Centre for Agricultural Research in Suriname

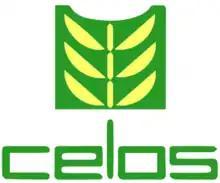
CELOS Logo

The Centre for Agricultural Research in Suriname or CELOS is an agricultural and forestry research institute established in Suriname in 1967. It was originally part of Wageningen University and Research. It is affiliated with the Anton de Kom University of Suriname (ADEK) and its Department of Agriculture of the Faculty of Technology.